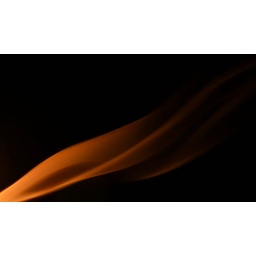
The smoke of a blown out candle, lit by another candle from behind, giving it the orange fiery colour.